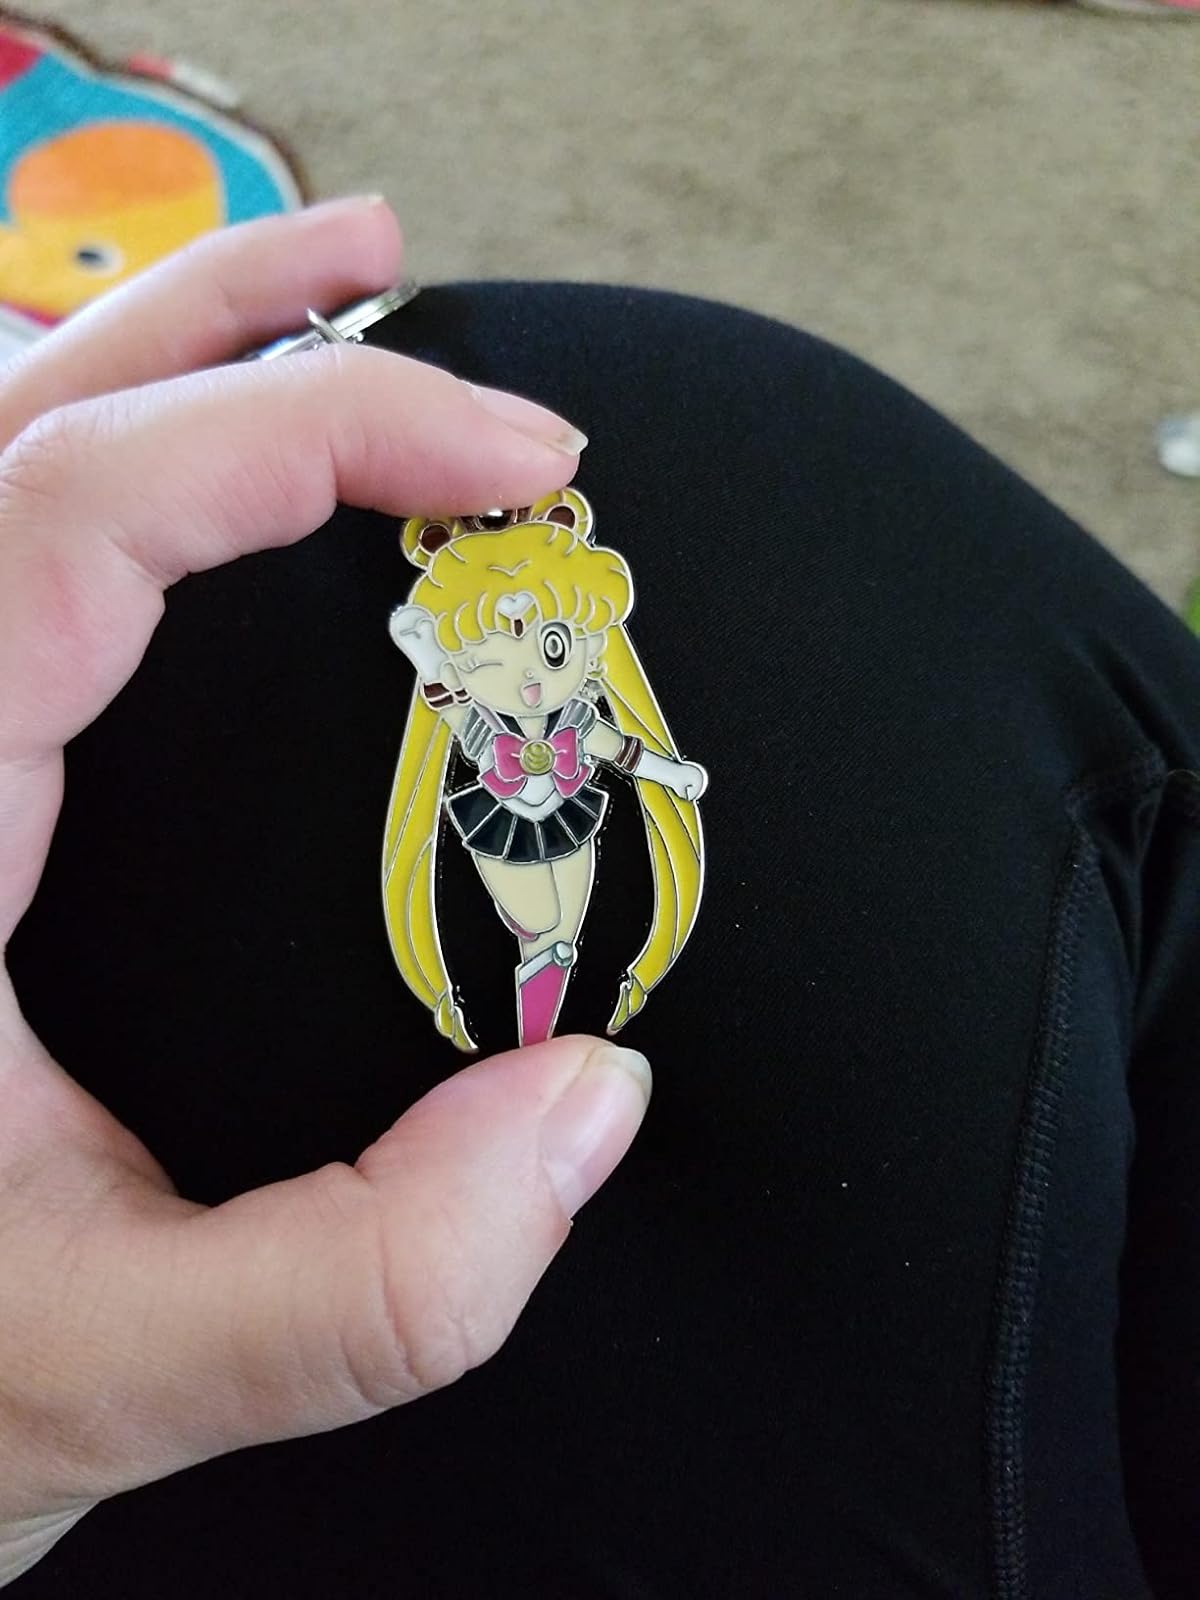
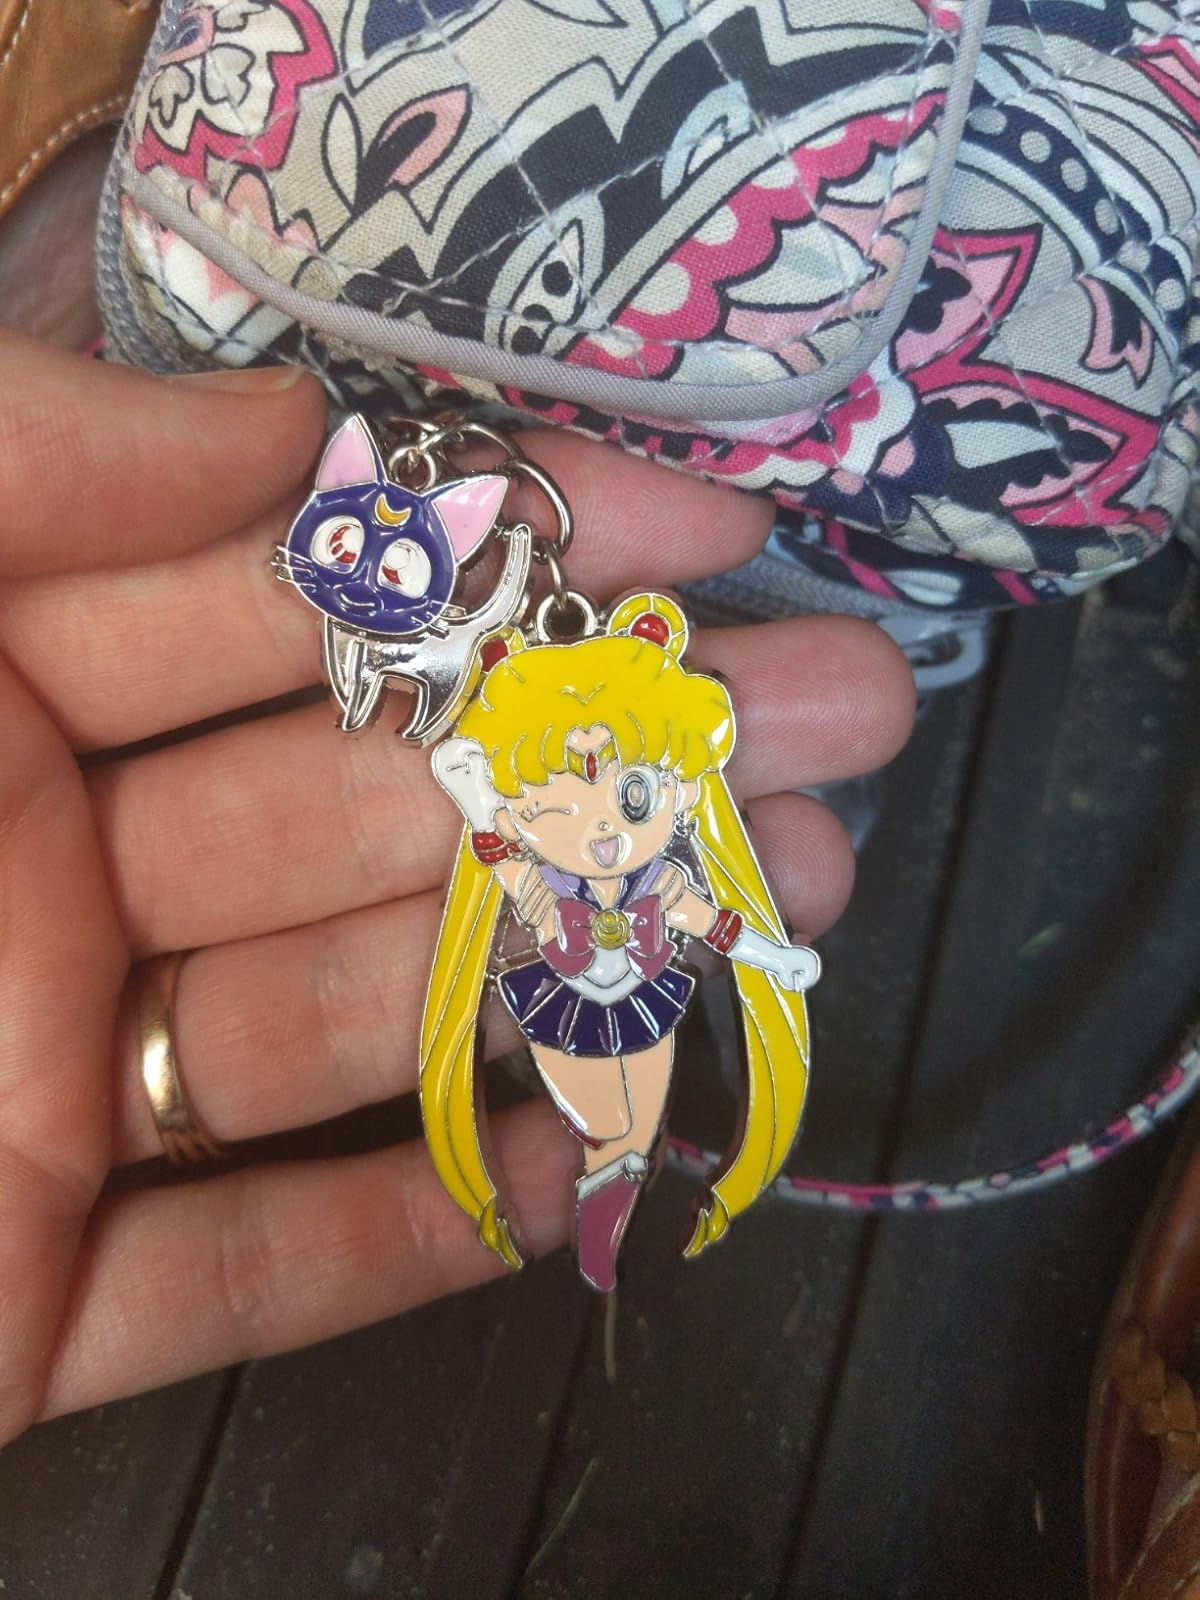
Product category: accessories_keychain
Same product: yes